Babraham Institute

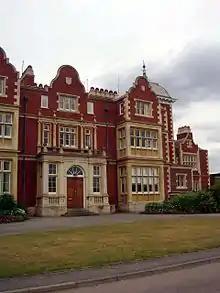
Front of Babraham Hall

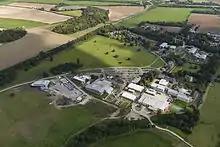
Aerial picture of the Babraham Research Campus in 2014

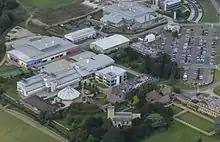
Aerial View of the Babraham institute in 2014

The Babraham Institute is a life sciences research institution focussing on healthy ageing. The Babraham Institute is based on the Babraham Research Campus, partly occupying a former manor house, but also laboratory and science facility buildings on the campus, surrounded by an extensive parkland estate, just south of Cambridge, England. It is an independent and charitable organization which is involved in biomedical research, including healthy aging and molecular biology. The director is Dr Simon Cook who also leads the Institute's signalling research programme.